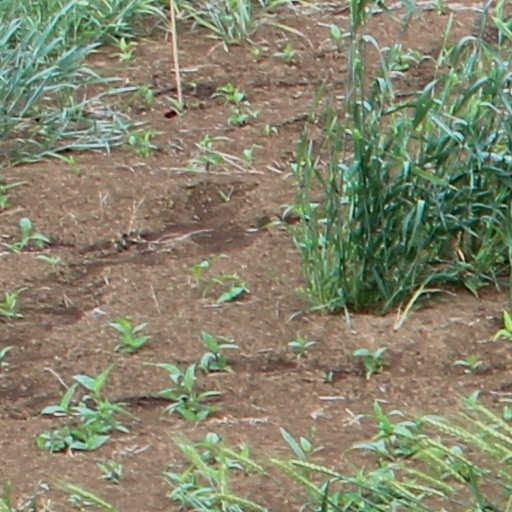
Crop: wheat